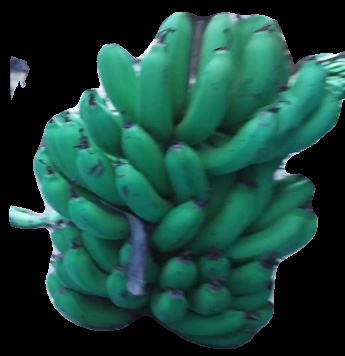
Variety: pachbale
Grade: grade2